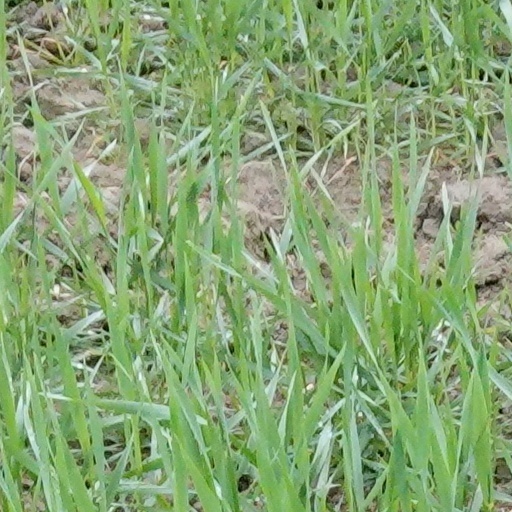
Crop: wheat